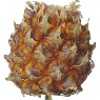
Label: pineapple_mini